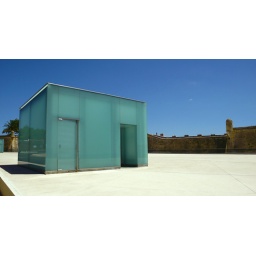
People who live in glass houses . . .